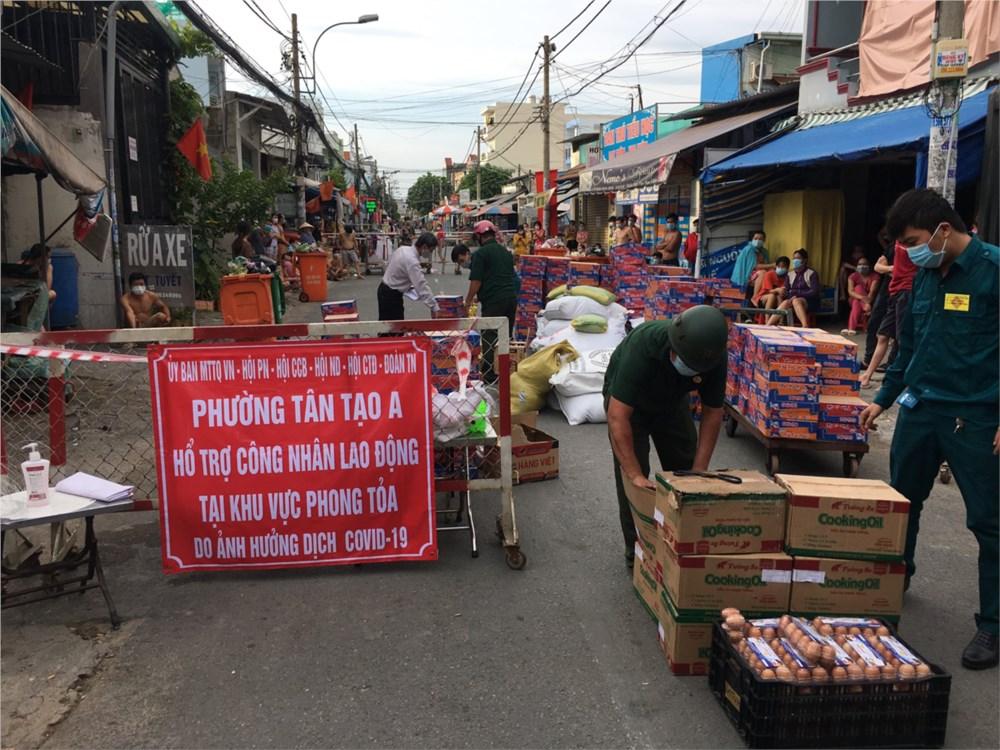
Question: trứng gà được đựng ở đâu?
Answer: trứng gà được đựng trong một cái rổ màu đen